Track bed

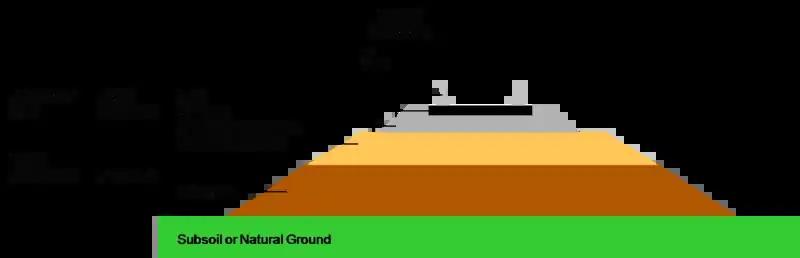
Section through railway track and foundation showing the ballast and formation layers

The track bed or trackbed is the groundwork onto which a railway track is laid. Trackbeds of disused railways are sometimes used for recreational paths or new light rail links.